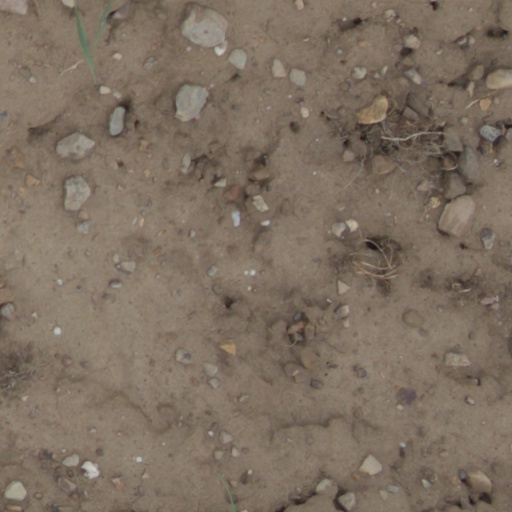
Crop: wheat